Angela Hartnett at the Connaught

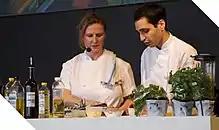
Angela Hartnett, photographed in 2009

The Connaught restaurant operation was run by 35 chefs to seat 65 diners, and initially run by Neil Ferguson who became Hartnett's head chef once she arrived properly from Dubai. Although later referred to as Angela Hartnett at the Connaught, it was initially called Menu. She was keen to distance the operation from a typical Ramsay restaurant, saying that he would not be working there at any point and the restaurant was not going to be a copy of the Claridges operation. Several of the previous staff transferred over into the new regime, although one successfully took Gordon Ramsay Holdings to court after being sacked and won a settlement of £30,000. Claire Porter, a chef who had appeared in an episode of "Ramsay's Kitchen Nightmares", began working in the restaurant in 2004 but left soon afterwards. Diego Cardoso was one of the chefs who was transferred, and Hartnett recognised his ability. Cardoso became head chef at her restaurant in Florida in 2006. At the time, Harnett assured the media that she wouldn't be leaving the Connaught and would instead place a new head chef there in her stead.